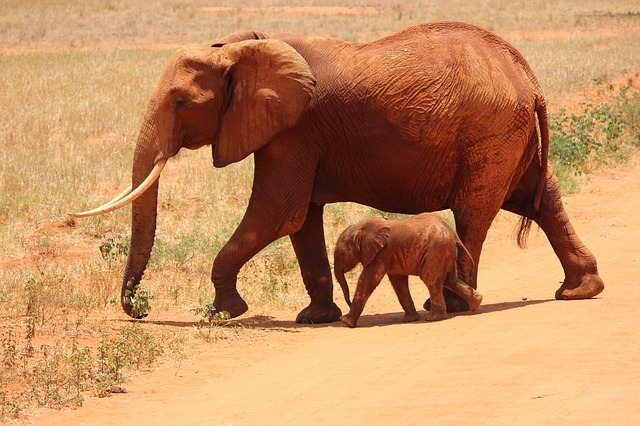
Label: elephant